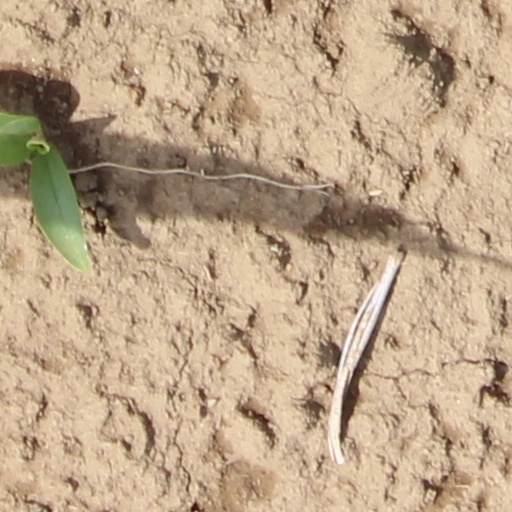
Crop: wheat